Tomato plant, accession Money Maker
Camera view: vertical (180 deg); turntable rotation: 60 degrees
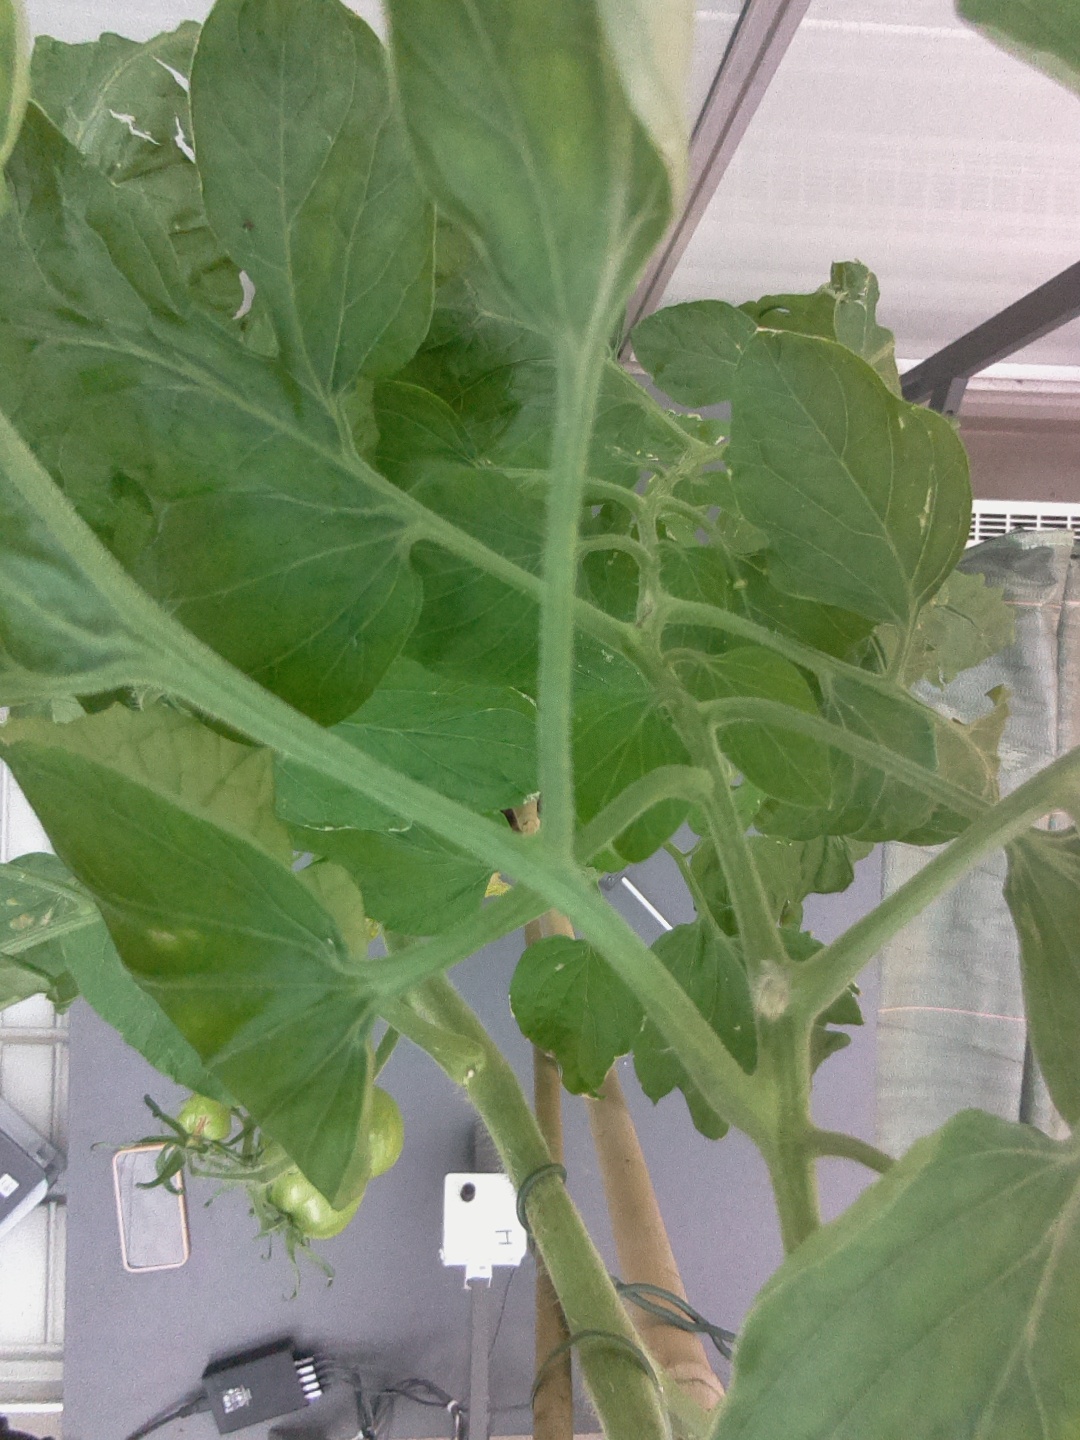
BBCH growth stage 75: 50%-60% of final fruit size